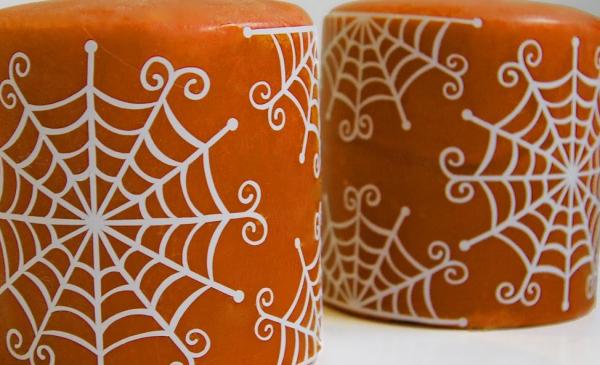
Texture: cobwebbed